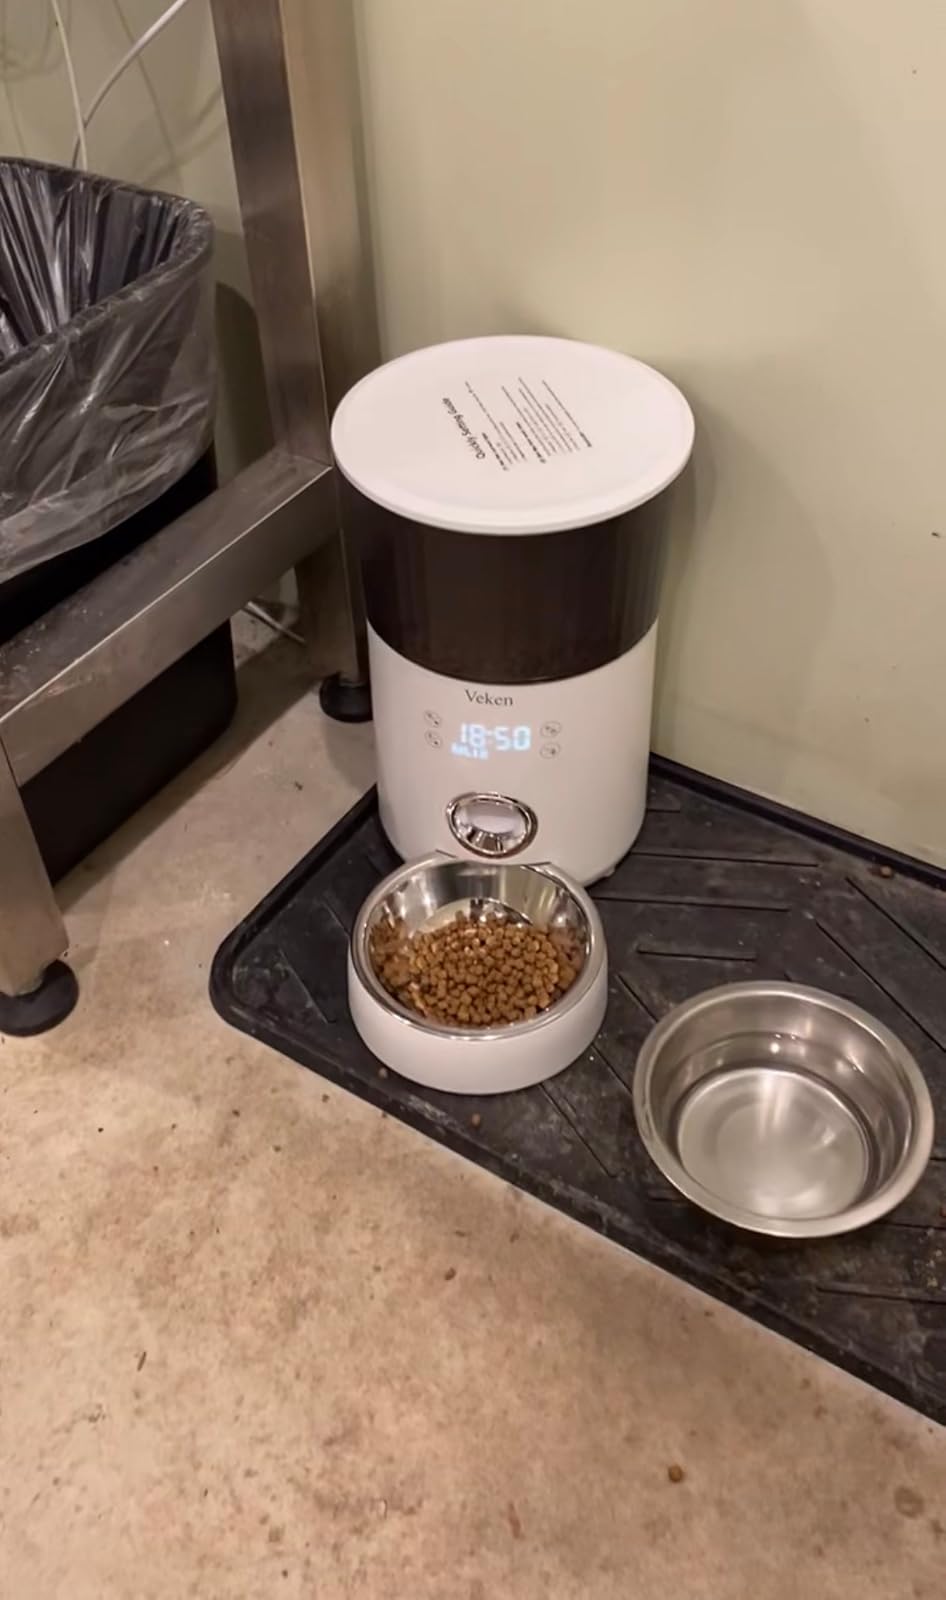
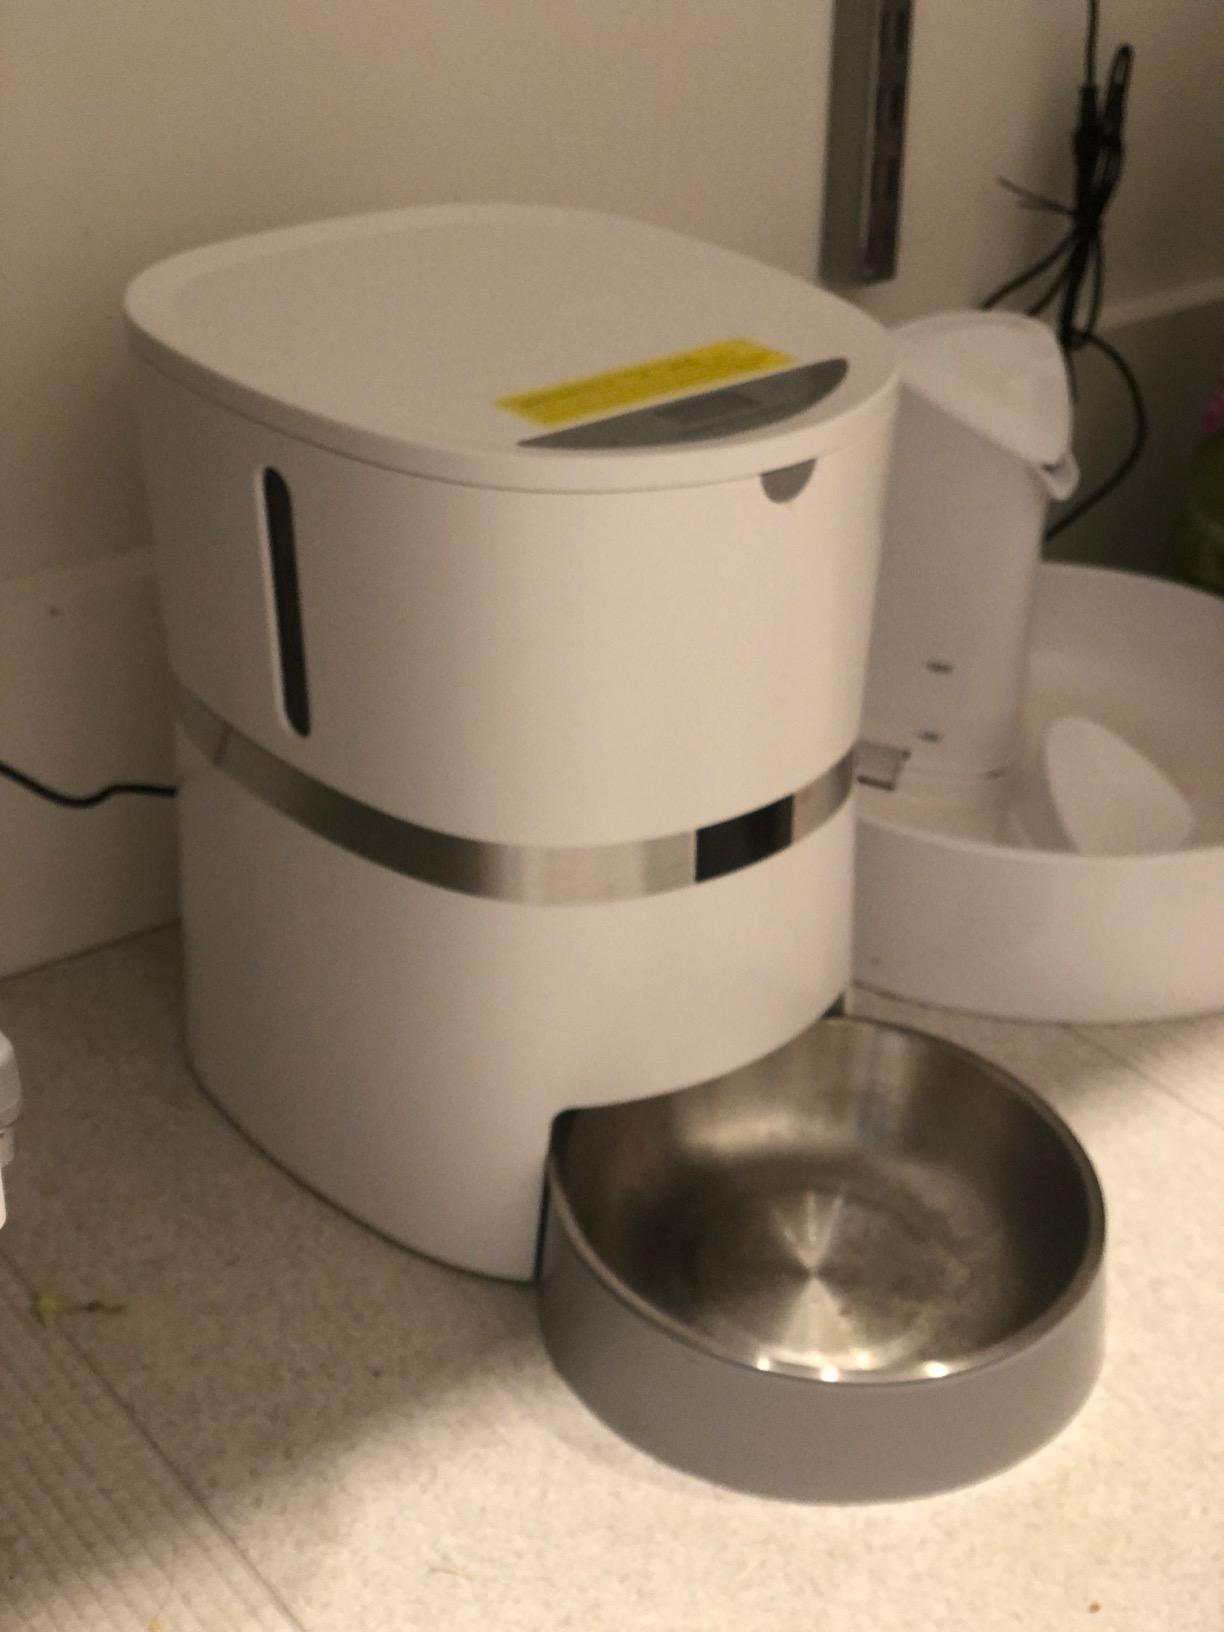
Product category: items_feeder
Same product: no